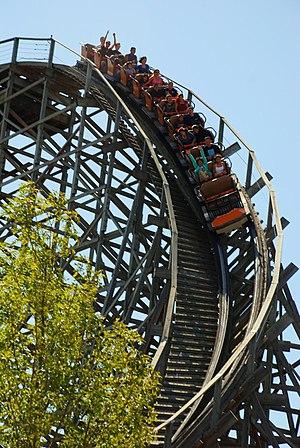
Six Flags Discovery Kingdom est un parc d'attractions et un parc zoologique situé à Vallejo, en Californie, aux États-Unis. Il appartient au groupe Six Flags depuis 1999.
Branson USA